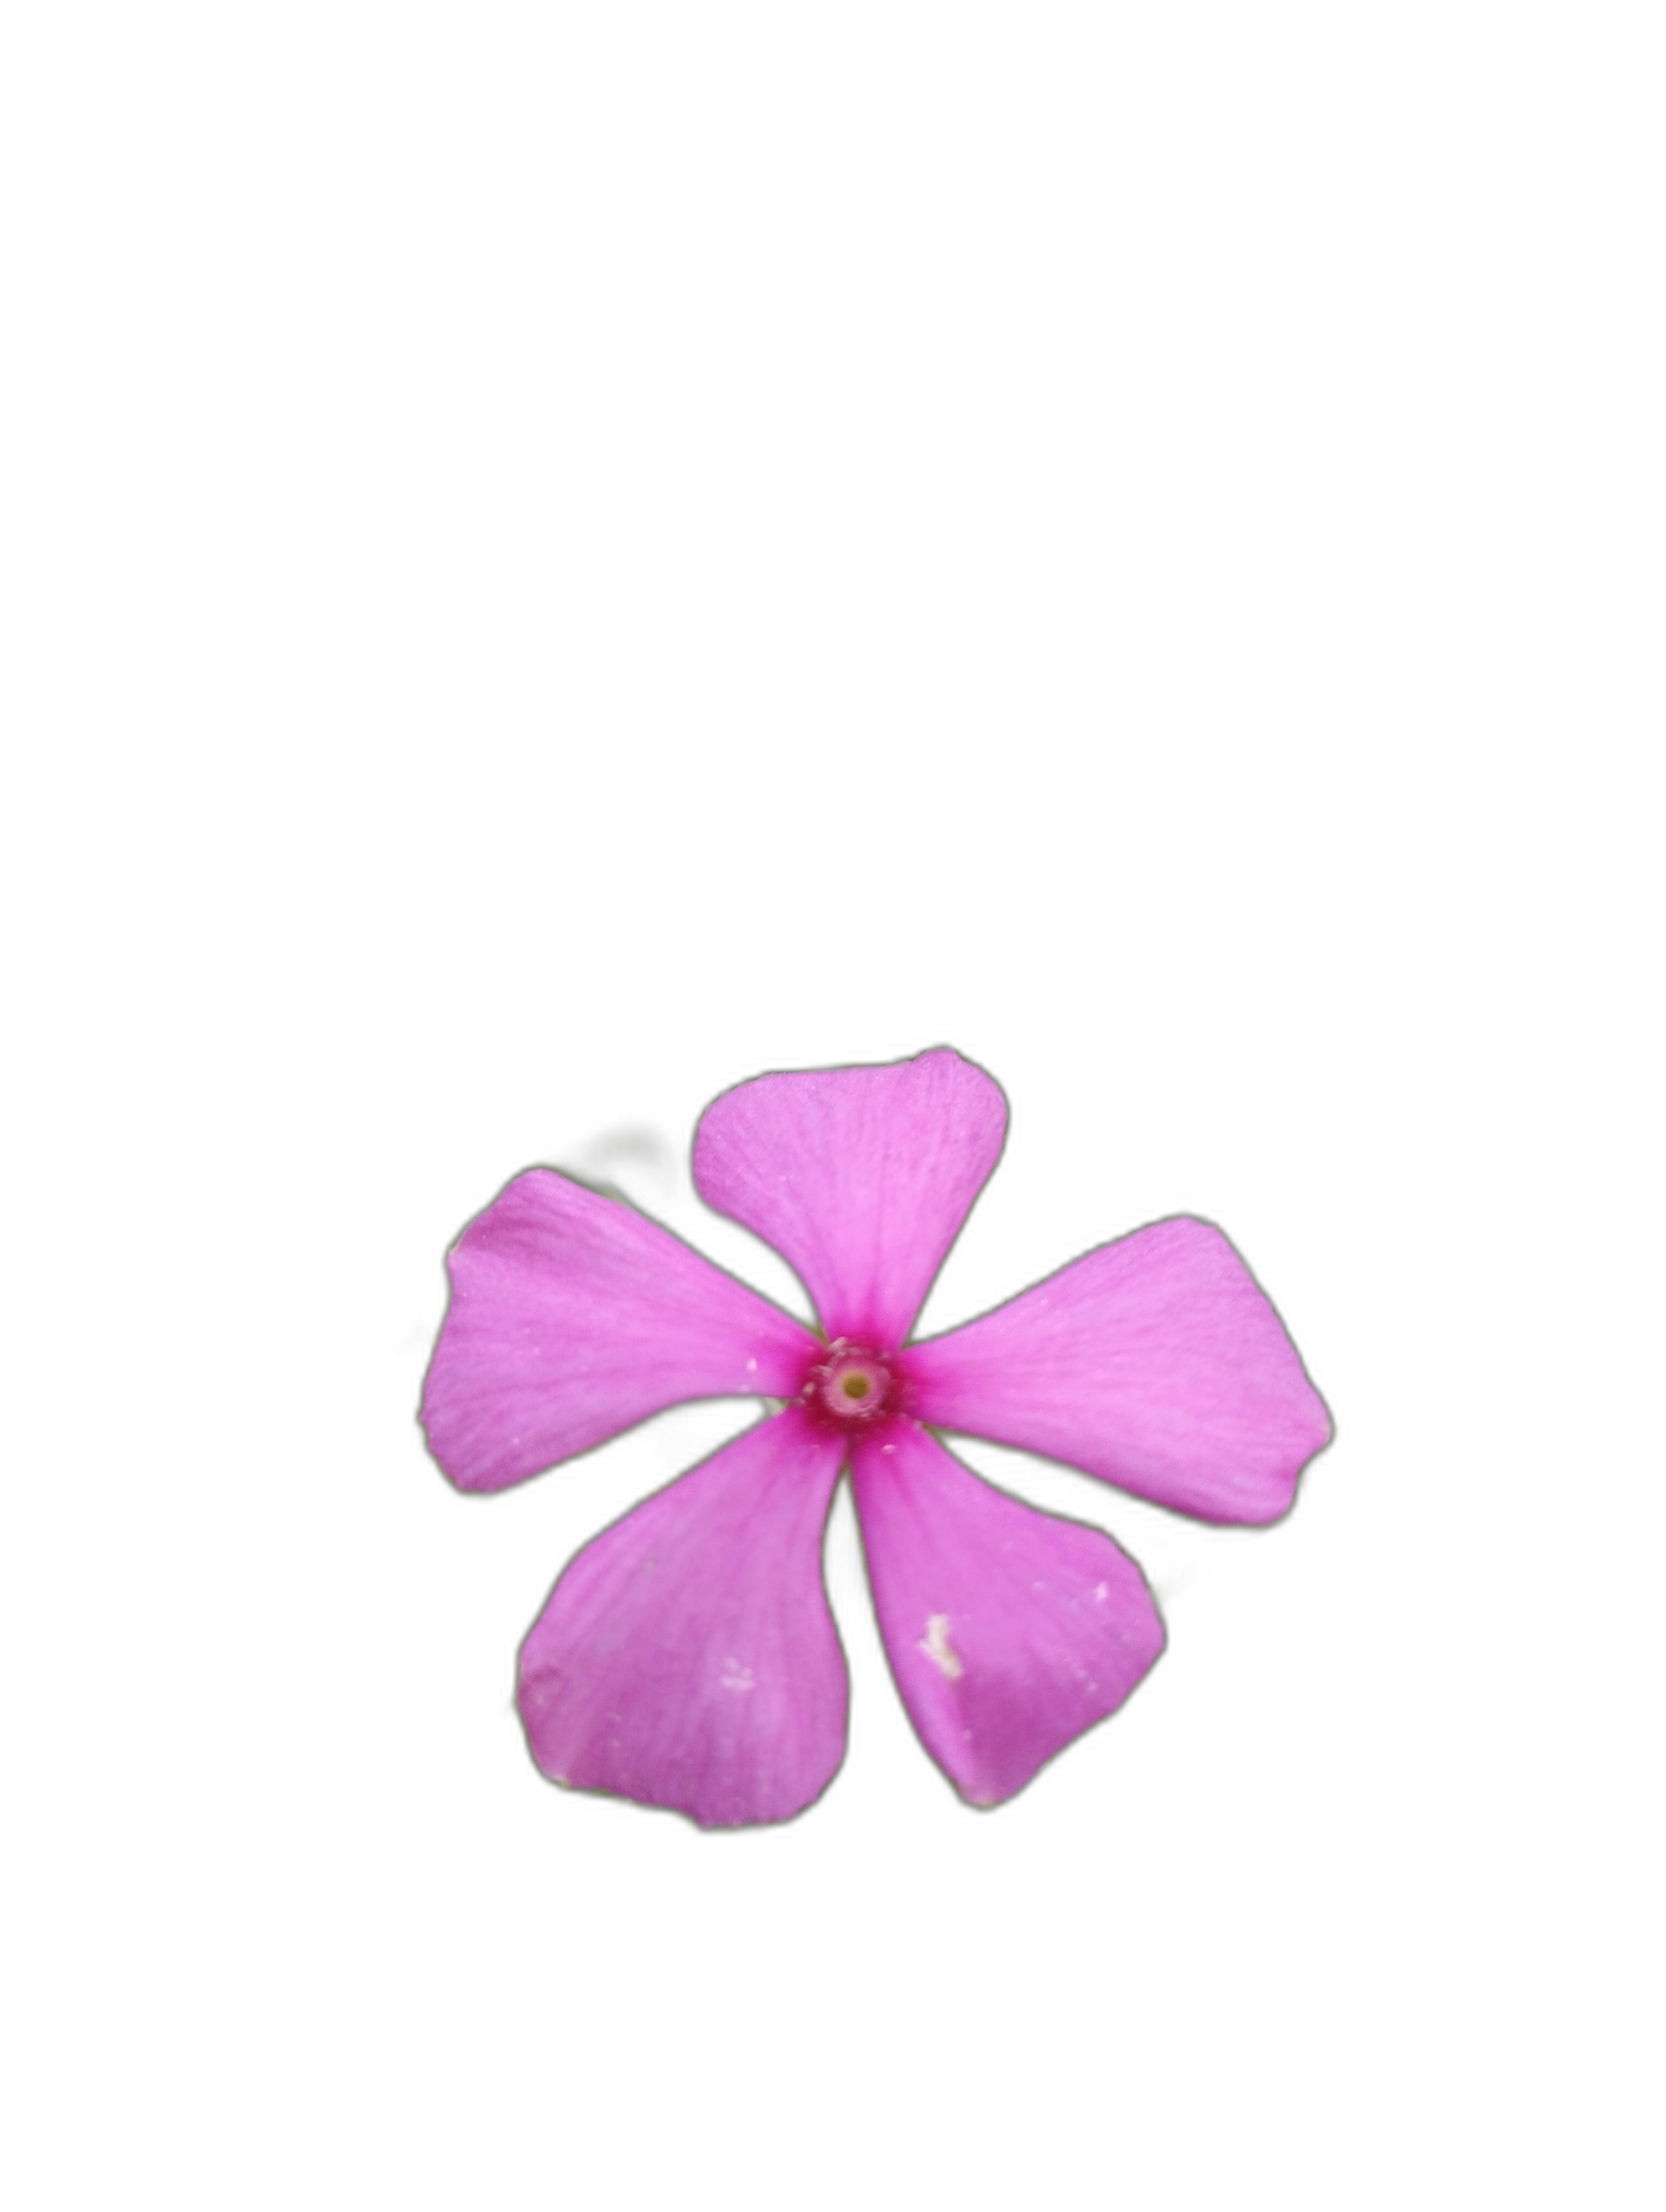
Label: Madagascar periwinkle